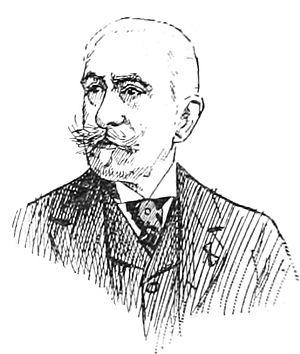
Arthur Legrand est un homme politique français né le 28 octobre 1833 à Paris et décédé le 8 mai 1916.